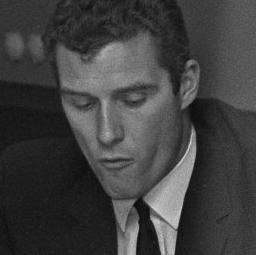
Age: 29